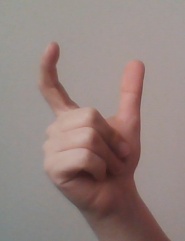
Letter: nun